Bhimsen Thapa

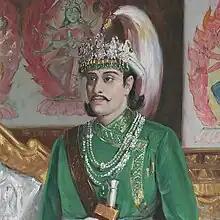
Portrait of King Rajendra Bikram Shah.

The King and the Queens also started to openly challenge Bhimsen's authority. By this time, Rajendra and his wives had heard the widespread rumor that Bhimsen, in order to remain in power, had killed the late King Girvan and his wives by administering poison a few days after Girvan's coming off age. So when Rajendra was afflicted by an ordinary illness, the Queens cautioned the King and prohibited him to take the medicine offered by the royal physician, Sardar Ekdev Upadhyay, who was loyal to Bhimsen. Similarly, during the annual muster of 1833, during which the civil and military officers were promoted, renewed, retained, or retired, everything was conducted according to Bhimsen's plan, but Rajendra delayed the retainment of Bhimsen's own position as the "Mukhtiyar".